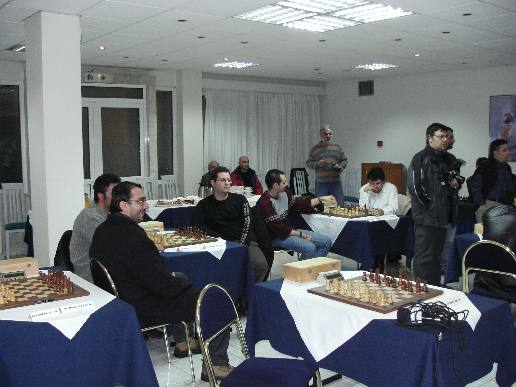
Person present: Yes